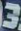
Number: 3